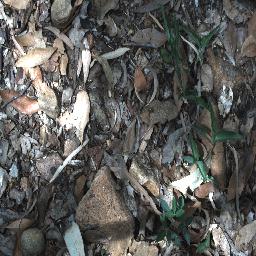
Label: negative